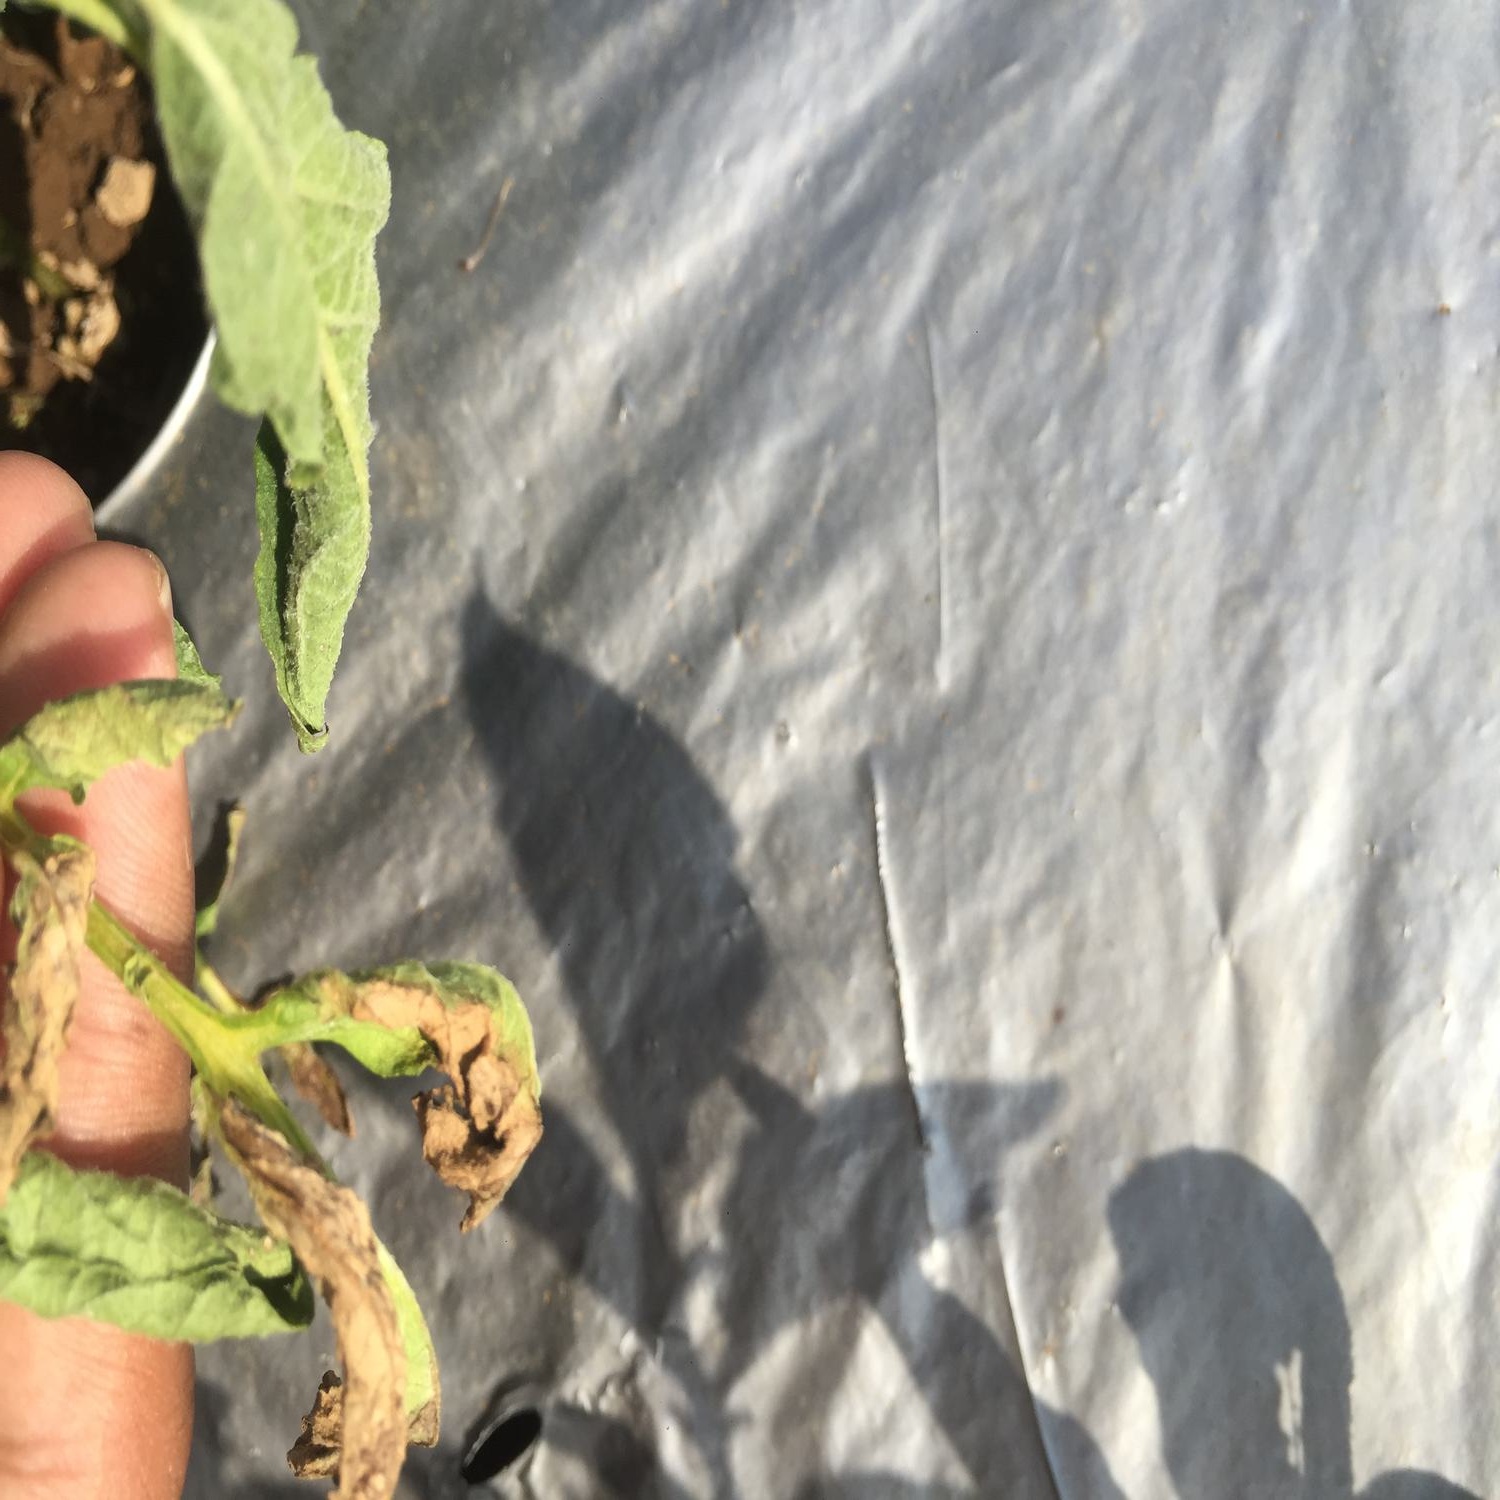
Etiqueta: Pudricion_Parda